Ponnukku Thanga Manasu

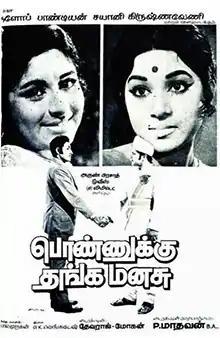
Poster

Ponnukku Thanga Manasu is a 1973 Indian Tamil-language buddy film, produced by P. Madhavan and directed by Devaraj–Mohan. The film stars Sivakumar, Jayachitra, Vijayakumar and Vidhubala, with Manorama, K. A. Thangavelu and M. R. R. Vasu in supporting roles. It was released on 2 June 1973. The film was remade in Malayalam as "Bhoomidevi Pushpiniyayi".